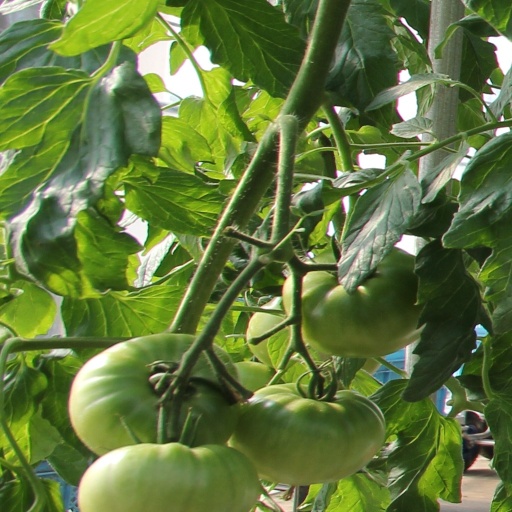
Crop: tomato